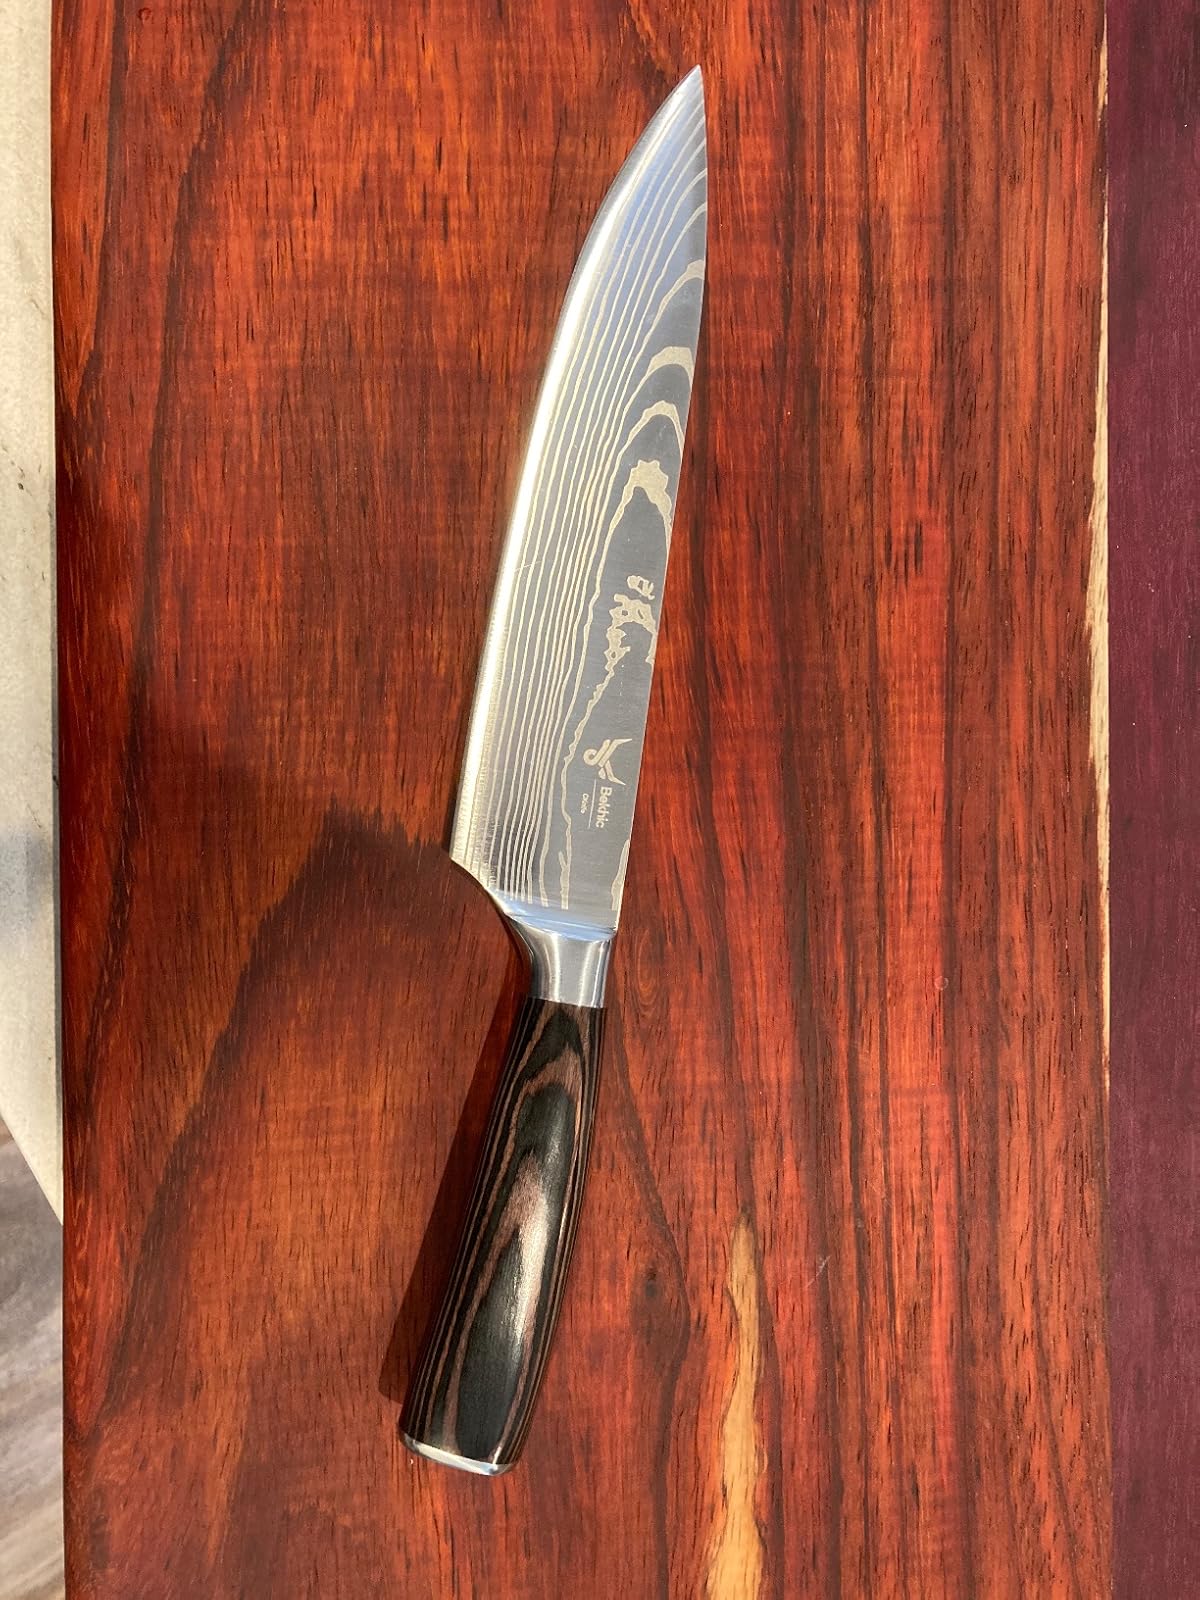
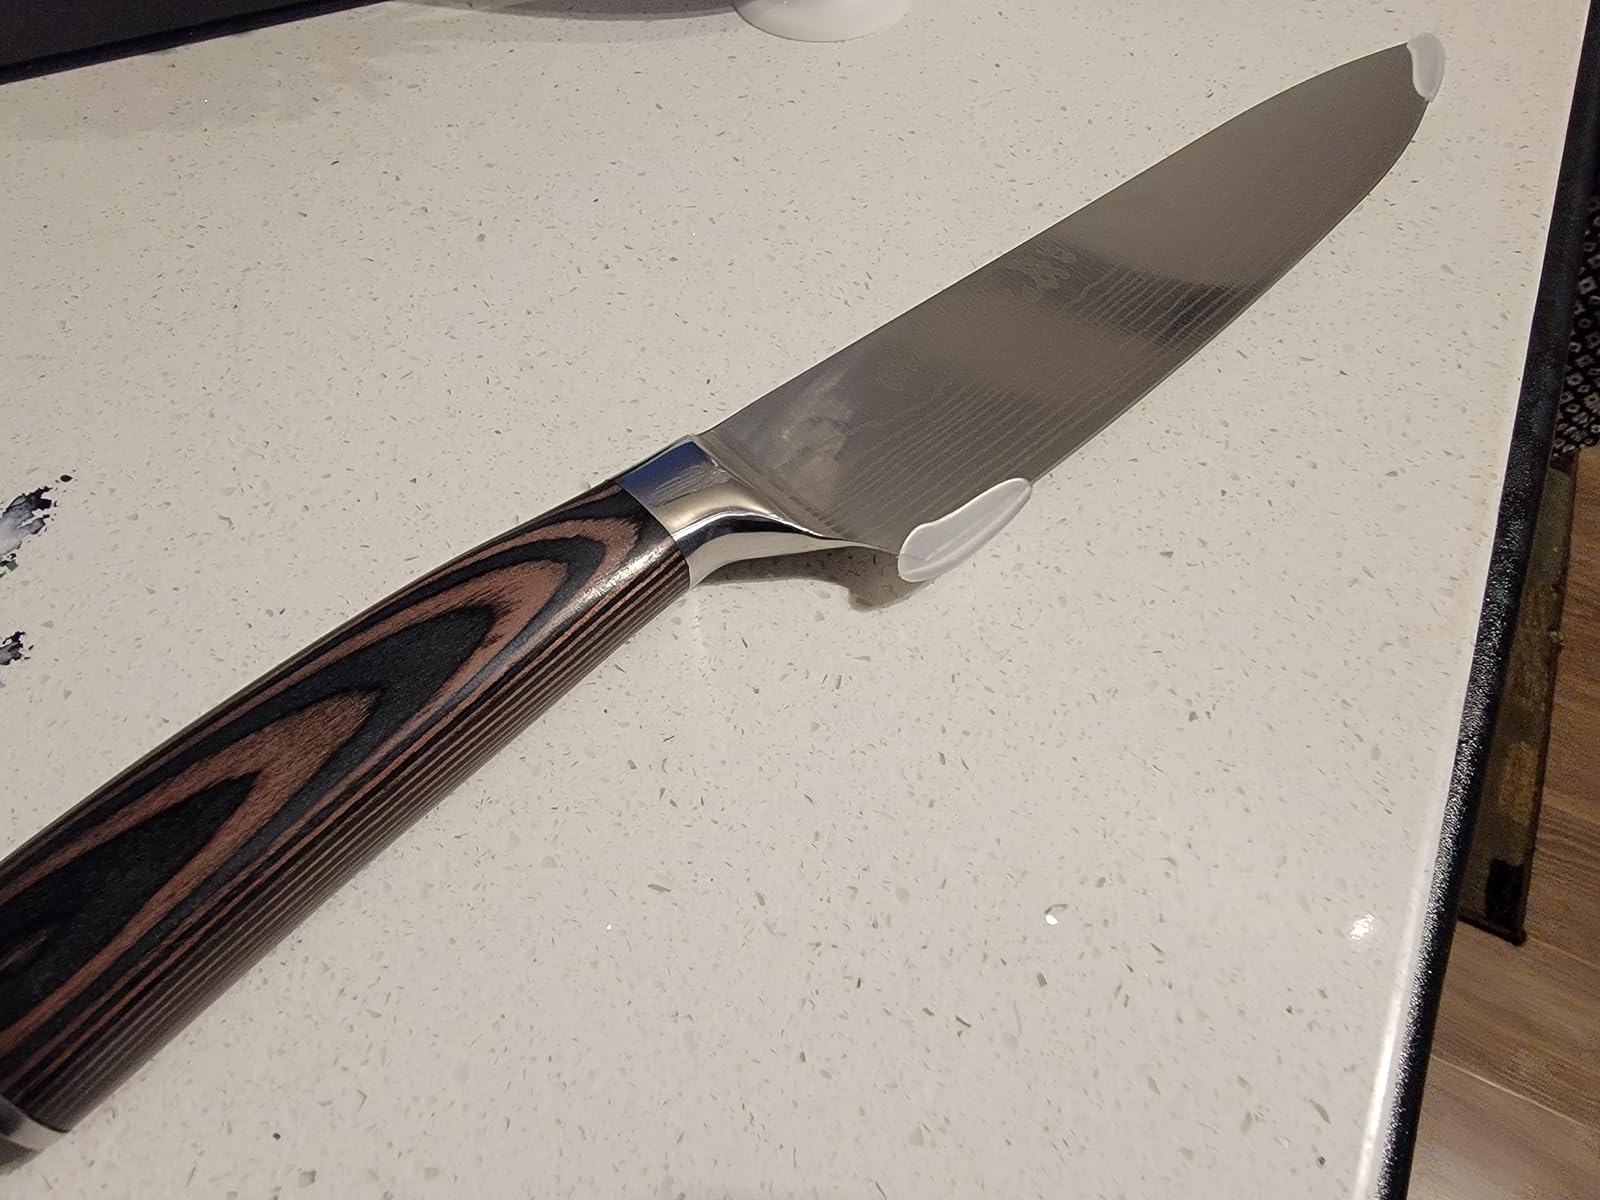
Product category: items_knife
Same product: yes